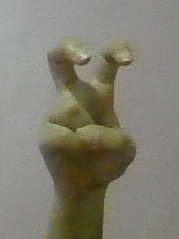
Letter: toot